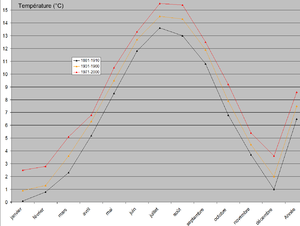
Températures minimales mensuelles à Paris-Montsouris de 1881 à 2000.
Le climat de Paris est de type océanique : l'influence océanique est bien plus importante que l'influence continentale et se traduit en 1981-2010 par des étés assez chauds, des hivers doux avec des pluies fréquentes en toute saison et un temps changeant mais avec des pluies plus faibles que sur les côtes et quelques pointes de températures au cœur de l'hiver ou de l'été. Le développement de l'urbanisation provoque une croissance de la température ainsi qu'une baisse du nombre de jours de brouillard, cependant lorsque la température dépasse les 30 °C le taux d'humidité et le point de rosée assez bas rendent la chaleur supportable.